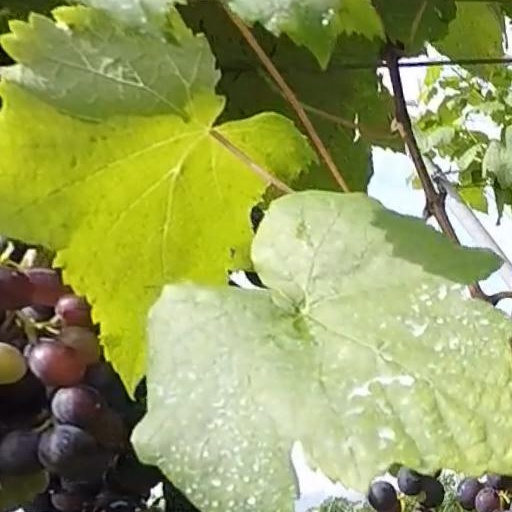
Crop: grape